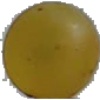
Label: Grape White 3